Alamance Mill Village Historic District

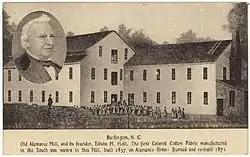
Alamance Mill circa 1880

Alamance Mill Village Historic District is a national historic district located at Alamance, Alamance County, North Carolina. It encompasses 18 contributing buildings and 1 contributing structure built between 1840 and 1947 in Alamance. The district includes 15 mill houses, a warehouse, and the mill dam and connected remains of the head race.